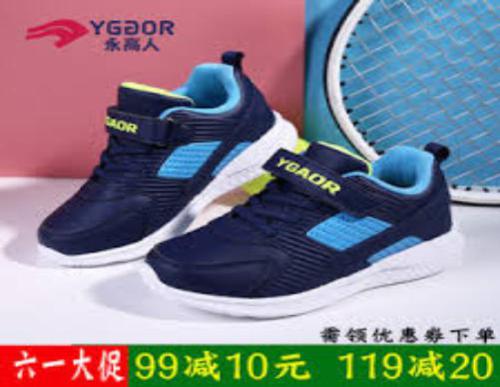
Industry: Sports